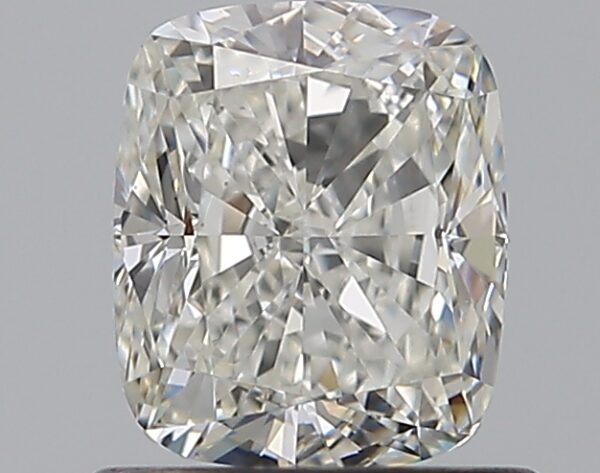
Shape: cushion
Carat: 0.9
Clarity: VS2
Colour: G
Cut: EX
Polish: EX
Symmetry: VG
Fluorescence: N
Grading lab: GIA
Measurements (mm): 5.92 x 5.01 x 3.46